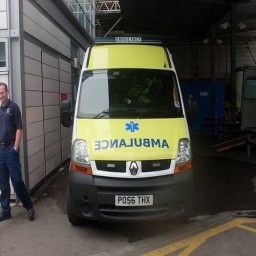
Label: ambulance